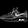
Label: Sneaker